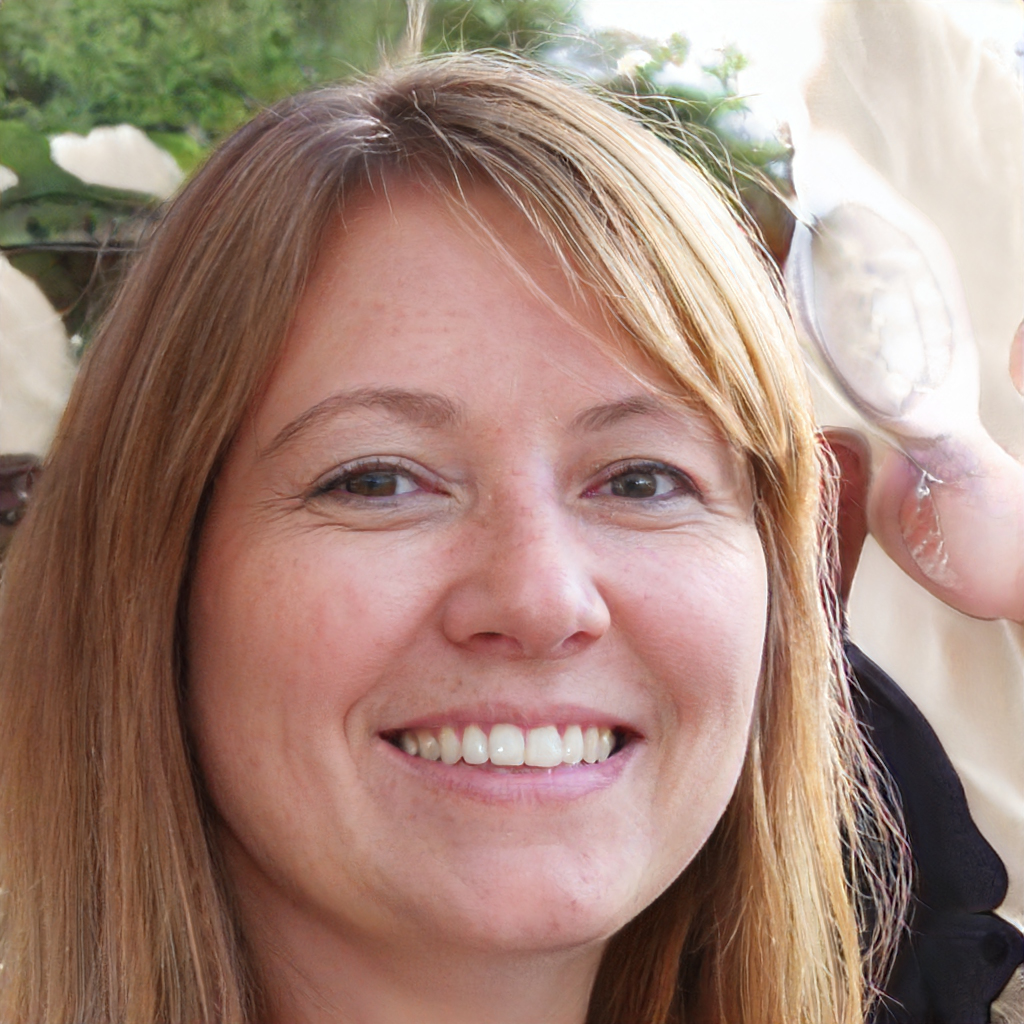
Gender: Female